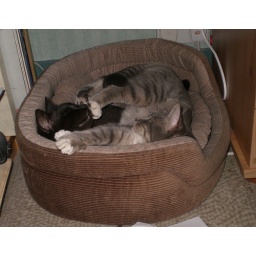
cats in their bed - Nimbus' paws in Al's face